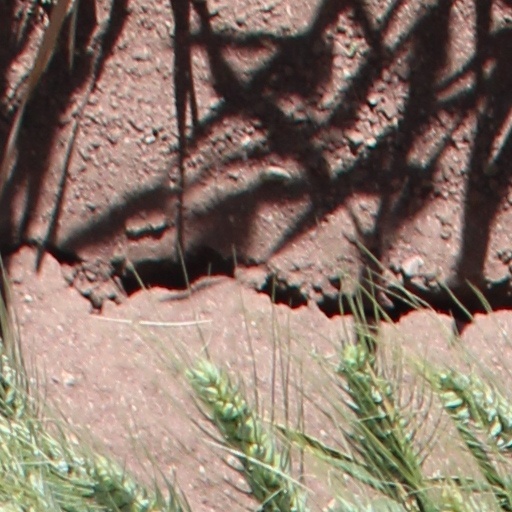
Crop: wheat